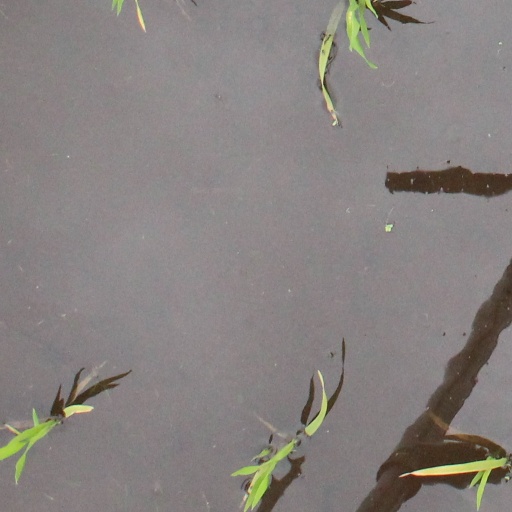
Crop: rice